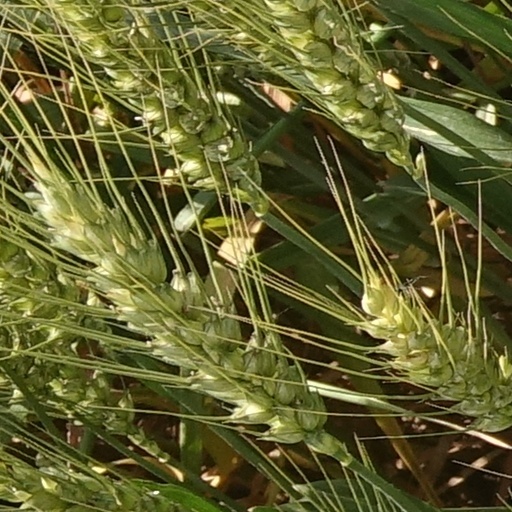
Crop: wheat